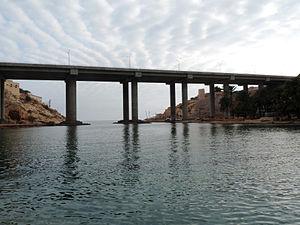
Pont à l'entrée du Wadi Shab (Ash Sharqiyah, Oman), permettant son franchissement par la nouvelle route côtière à 2x2 voies qui relie Qurayyat à Sûr.
Le wadi Shab est un wadi — un oued dans la terminologie locale — issu du Hajar oriental et débouchant dans le golfe d'Oman à la hauteur du village de Ash Shab, où on peut le franchir par la nouvelle route à quatre-voies reliant Qurayyat à Sour, ou à bord d'une barque.